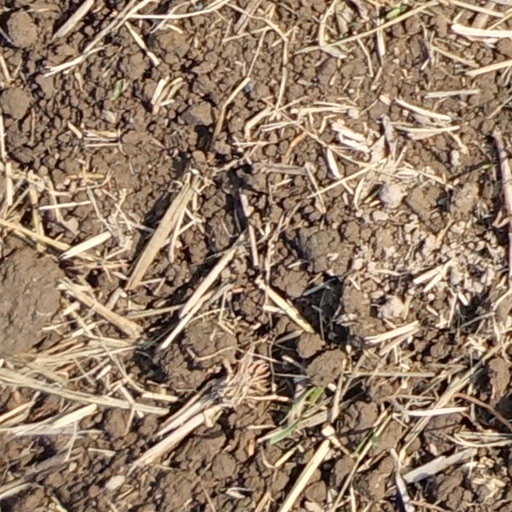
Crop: wheat